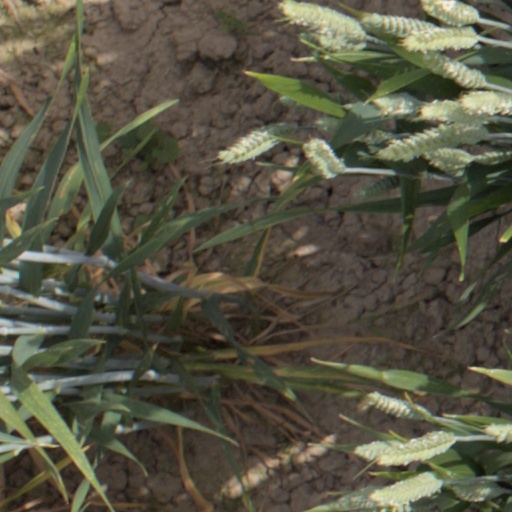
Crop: wheat